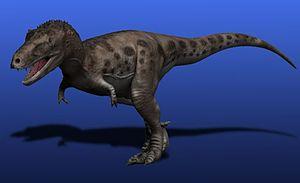
Bistahieversor est un genre éteint de grands dinosaures théropodes de la super-famille des Tyrannosauroidea, ayant vécu vers la fin du Crétacé supérieur dans l'ouest de l'Amérique du Nord.